Jorge Padilla (footballer, born 2001)

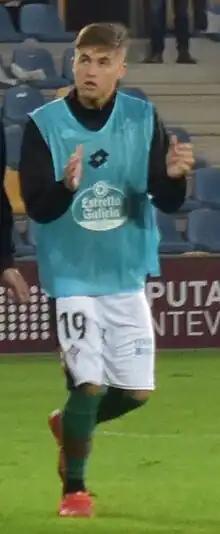
Padilla with Racing Ferrol in 2022

Jorge Padilla Soler (born 23 April 2001) is a Spanish footballer who played as a forward for CD Tenerife.